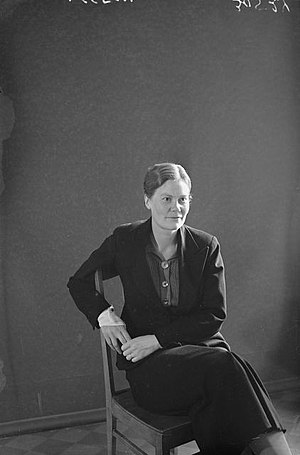
Eeva Jalavisto
Eeva Ottilia Jalavisto var en finsk fysiolog.